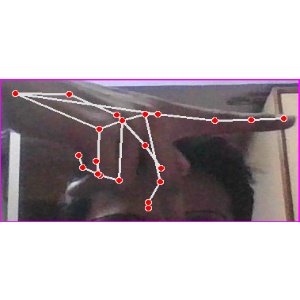
अक्षर: प